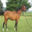
Label: horse